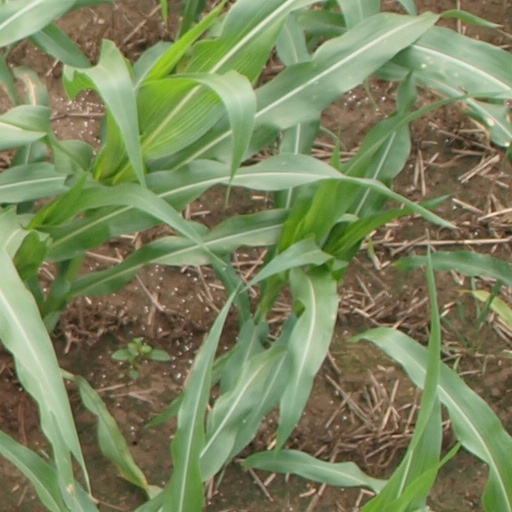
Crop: maize; corn